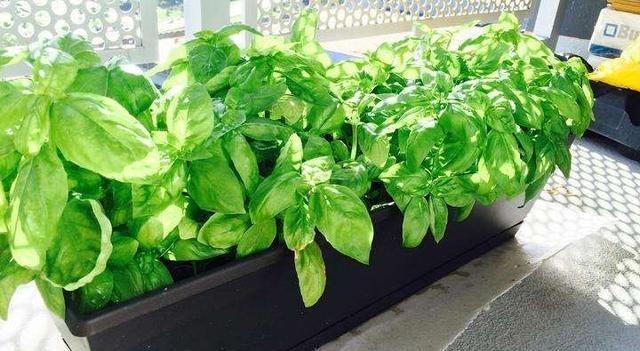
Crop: unknown
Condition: basil